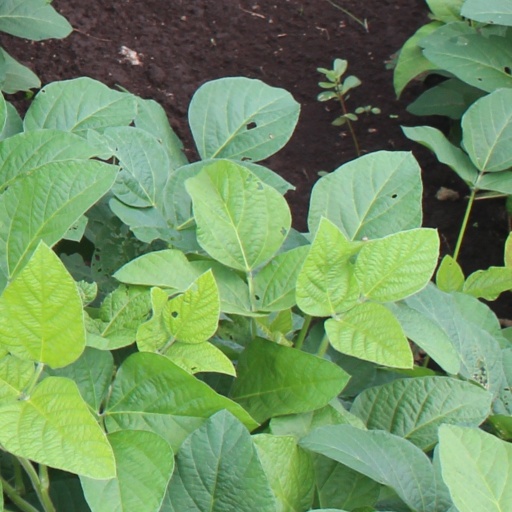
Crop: soybean